Pančevo

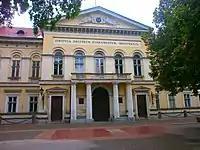
National Museum

As of the 2022 census, the city proper has a population of 73,401, while the administrative area has a population of 115,454, 57% more than the city proper.